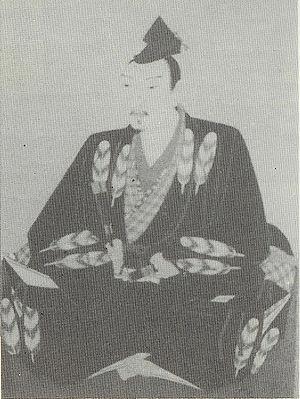
Le clan Kikuchi de la province de Higo est une puissante famille de daimyos de Higo, Kyūshū. La lignée Kikuchi est renommée pour ses courageux services consacrés à la défense de l'empereur et à son opposition aux envahisseurs étrangers. Le clan se distingue pour la première fois en 1009 lors de l'invasion du nord de Kyūshū par les Jurchens. La famille se fait connaître lors de l'invasion mongole du Japon en 1281, quand l'héroïsme de Kikuchi Takefusa permet de repousser l'ennemi. La famille est également active durant la restauration de Kenmu, tentative de l'empereur Go-Daigo de réaffirmer l'autorité impériale face au shogunat Kamakura.